South African Border War

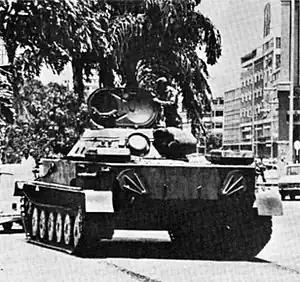
Cuban-manned PT-76 tank in the streets of Luanda, 1976.

Throughout late November and early December, the Cubans focused on fighting the FNLA in the north, and stopping an abortive incursion by Zaire on behalf of that movement. Thereafter, they refocused on putting an end to the SADF advances in the south. The South African and Cuban forces engaged in a series of bloody, but inconclusive skirmishes and battles throughout late December. However, by this point word of the SADF's involvement had been leaked to the international press, and photographs of SADF armour behind UNITA lines were appearing in several European newspapers. This proved to be a major political setback for the South African government, which was almost universally condemned for its interference in a black African country. Moreover, it spurred influential African states such as Nigeria and Tanzania to recognise the MPLA as the sole legitimate government of Angola, as that movement's struggle against an apparent act of South African aggression gave it legitimacy at the OAU.